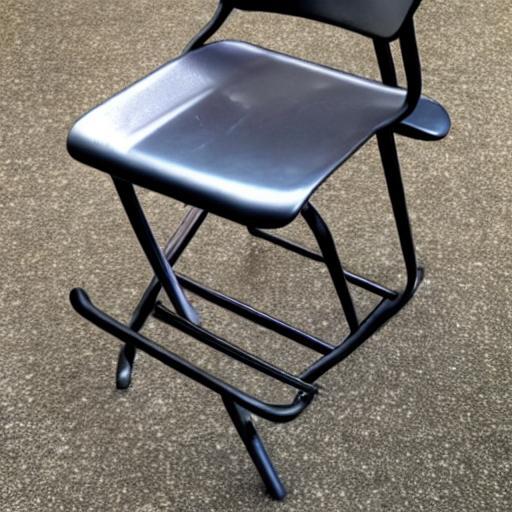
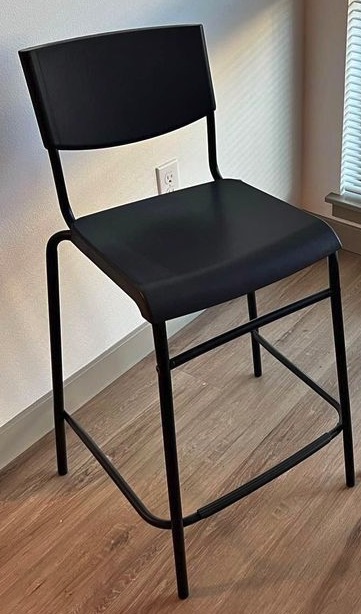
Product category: stool
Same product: no